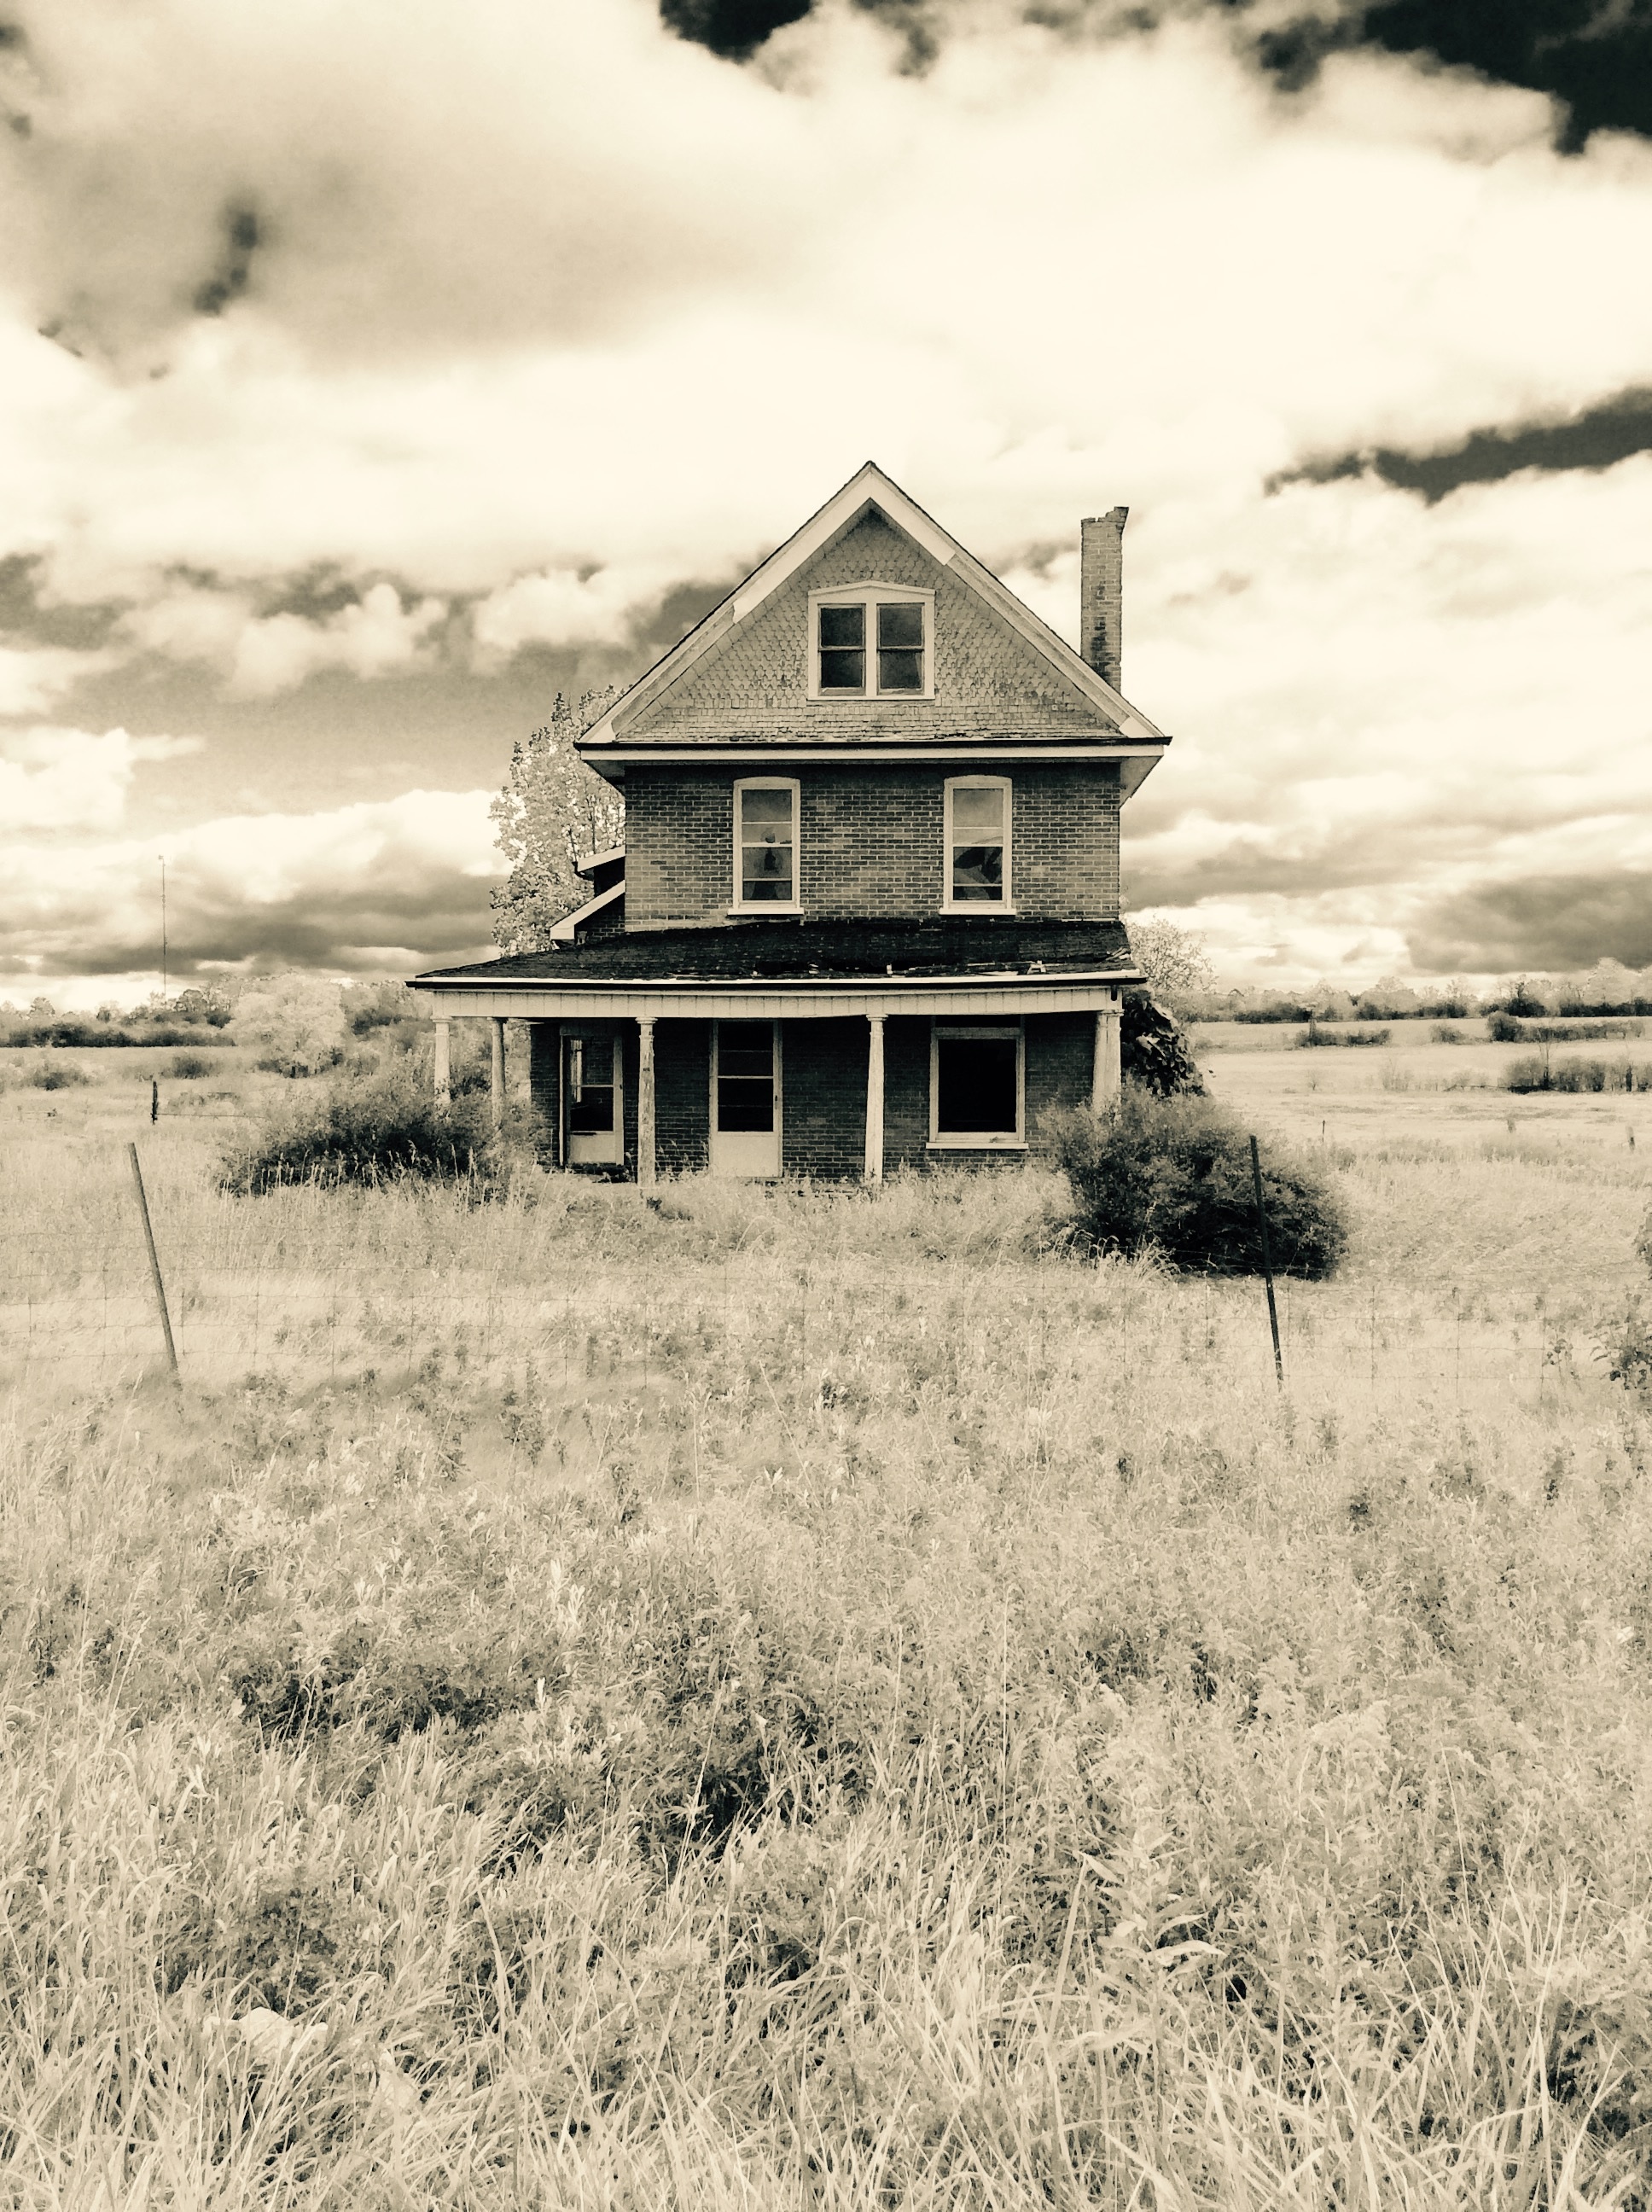
tree, black and white, white, house, home, shack, tower, monochrome, history, rural area, monochrome photography